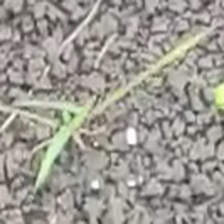
Weed species: Digitaria_SP_(Digitaria Sanguinalis )